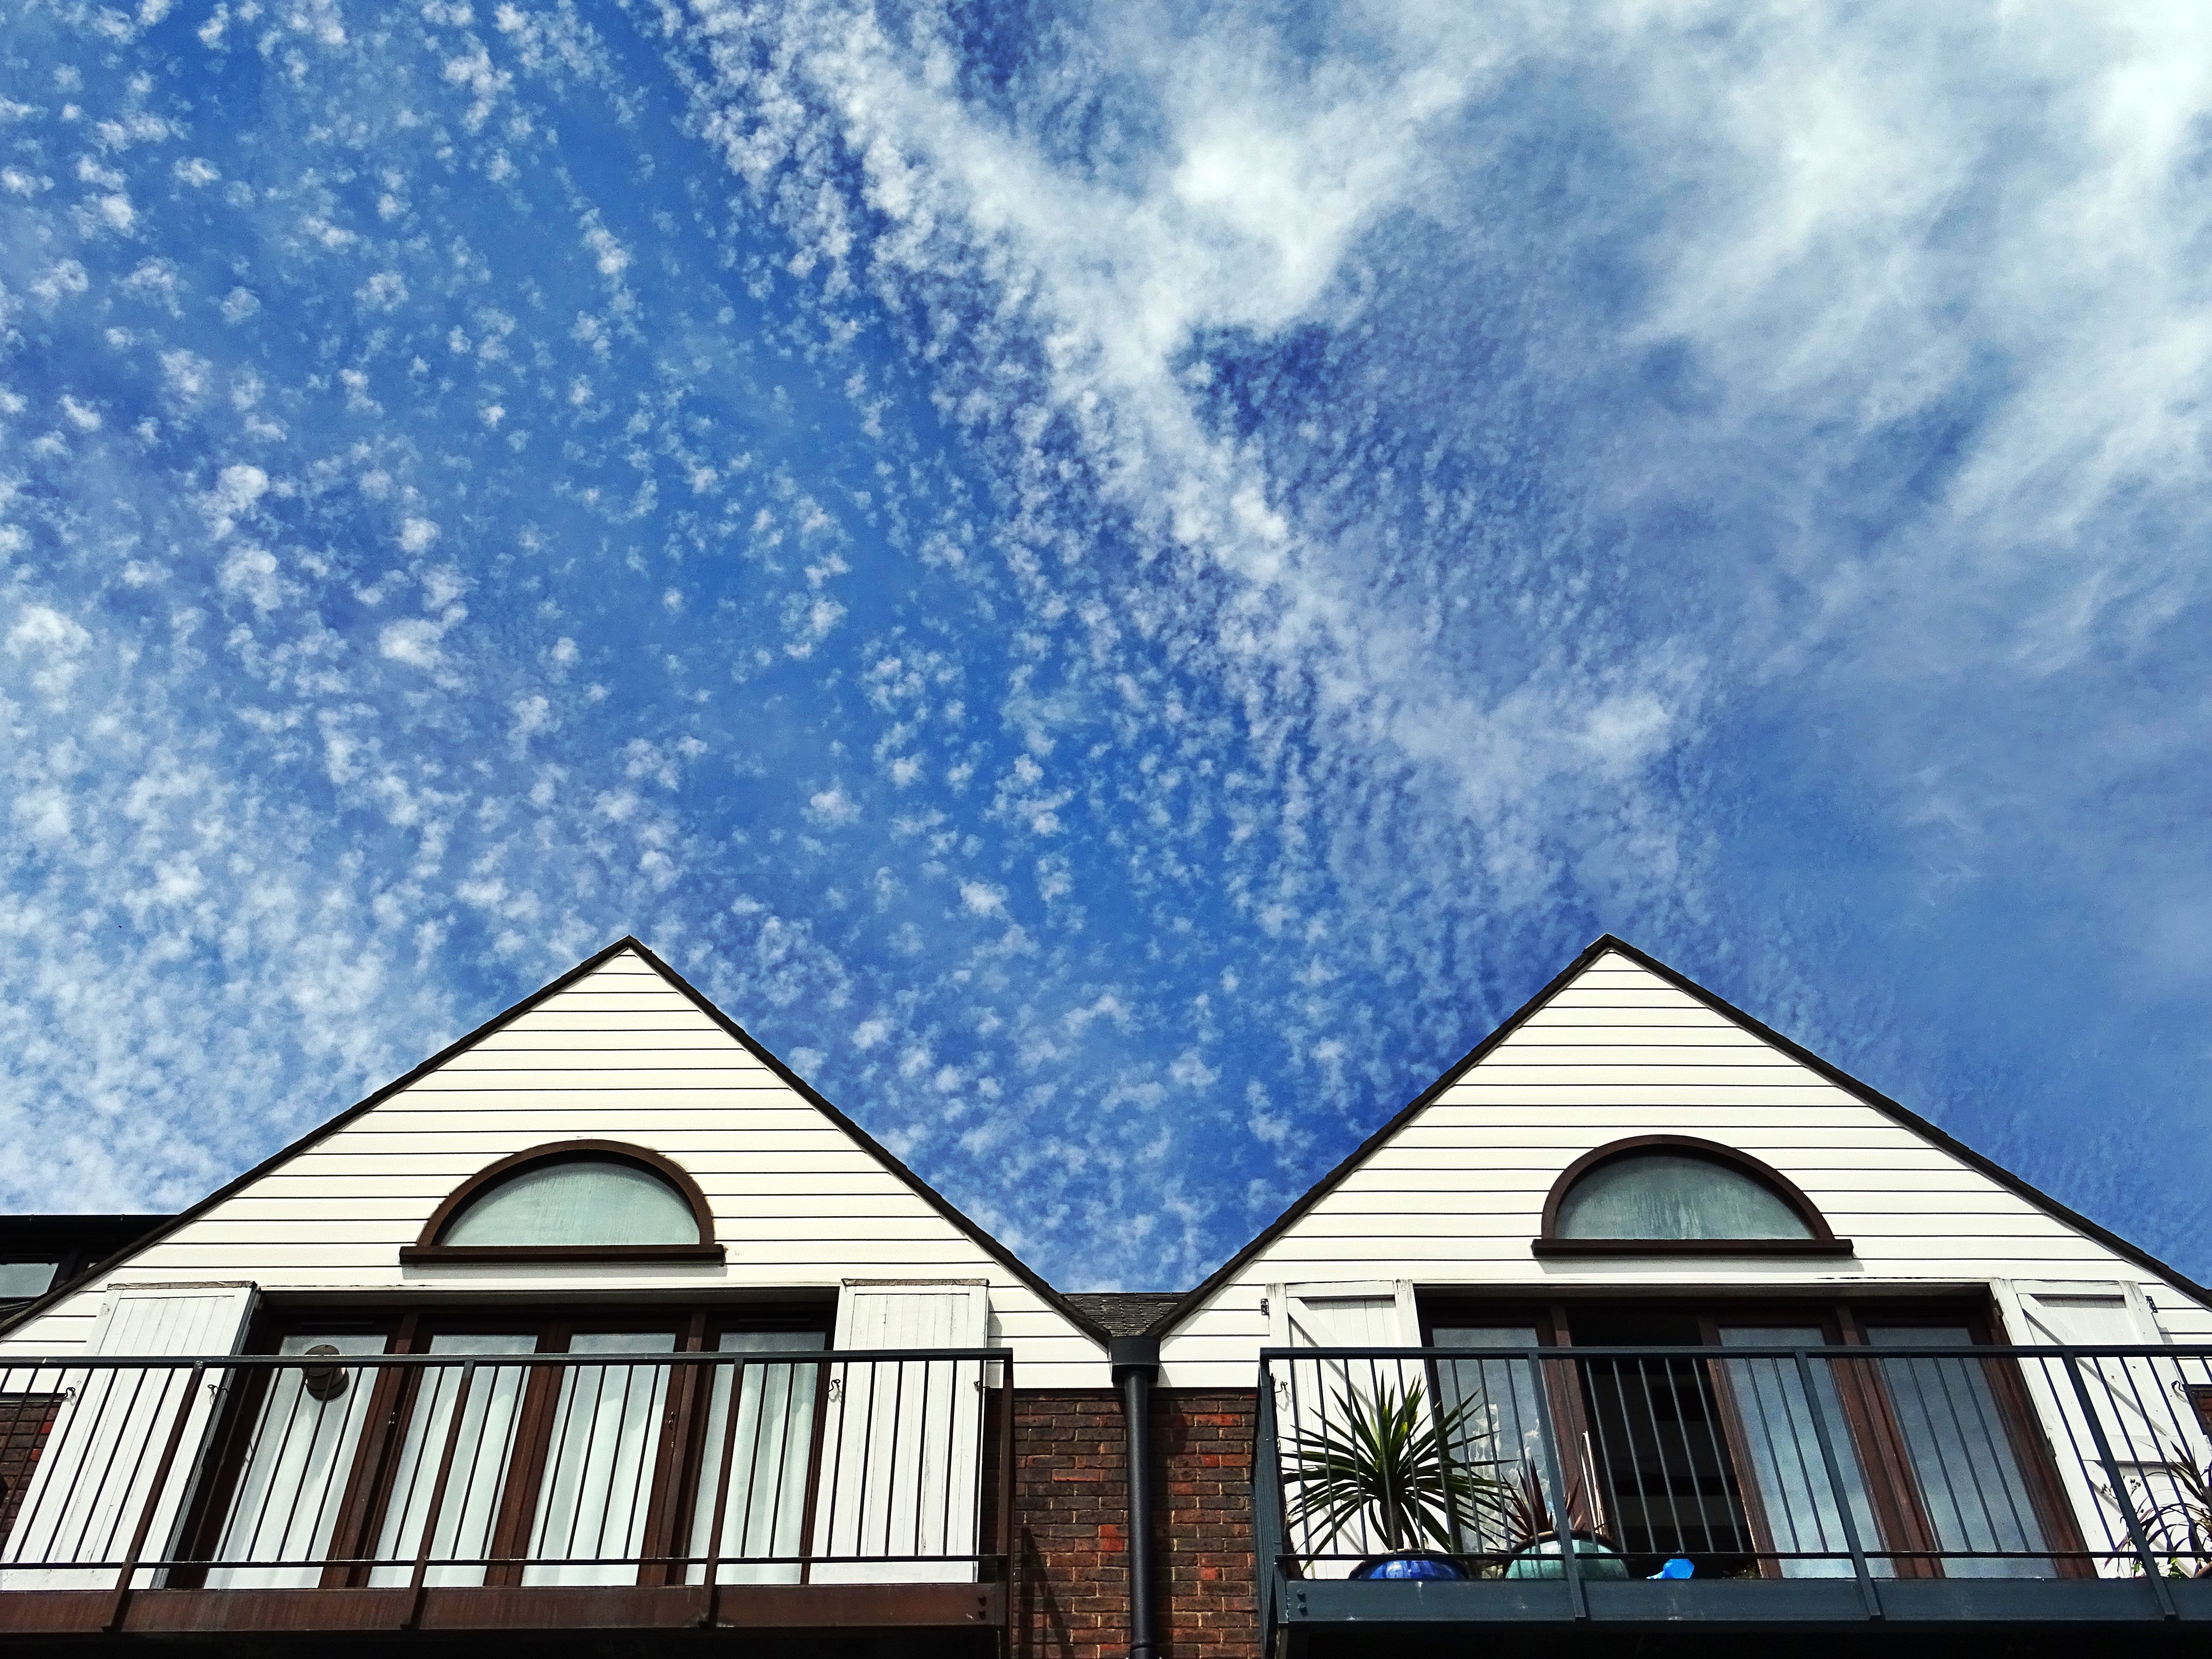
sky, roof, blue, cloud, home, house, property, architecture, daytime, residential area, building, real estate, facade, tree, window, meteorological phenomenon, siding, suburb